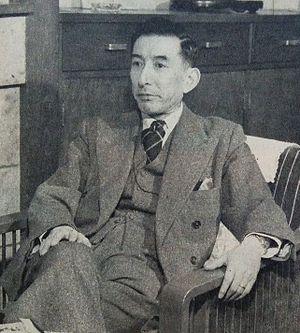
Michiharu Mishima, né le 1ᵉʳ janvier 1897 et mort le 20 avril 1965, est avec Yoshinori Futara le cofondateur des boy scouts du Japon. Shimpei Gotō est choisi par ces derniers pour diriger le mouvement.